Sky position (RA, Dec in degrees): 177.193, 22.052
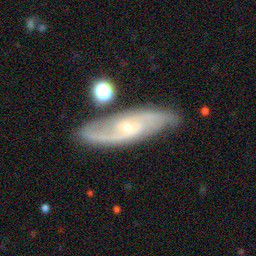
Galaxy morphology: Unbarred Loose Spiral Galaxies